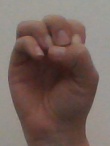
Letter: ha